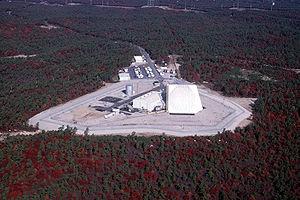
Cape Cod Air Force Station est une station de l'US Air Force située dans le coin nord-ouest de la base de Cape Cod, aux États-Unis, sur Flatrock Hill, dans le Massachusetts. Elle comprend une station radar PAVE PAWS et fonctionne en continu.